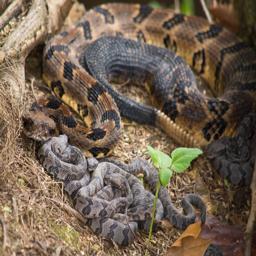
Animal: snakes